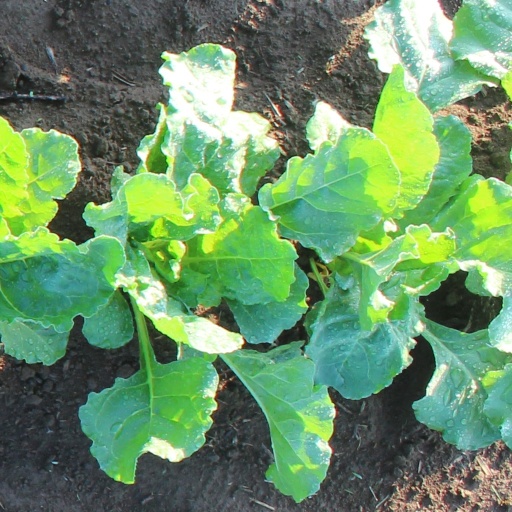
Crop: sugar beet